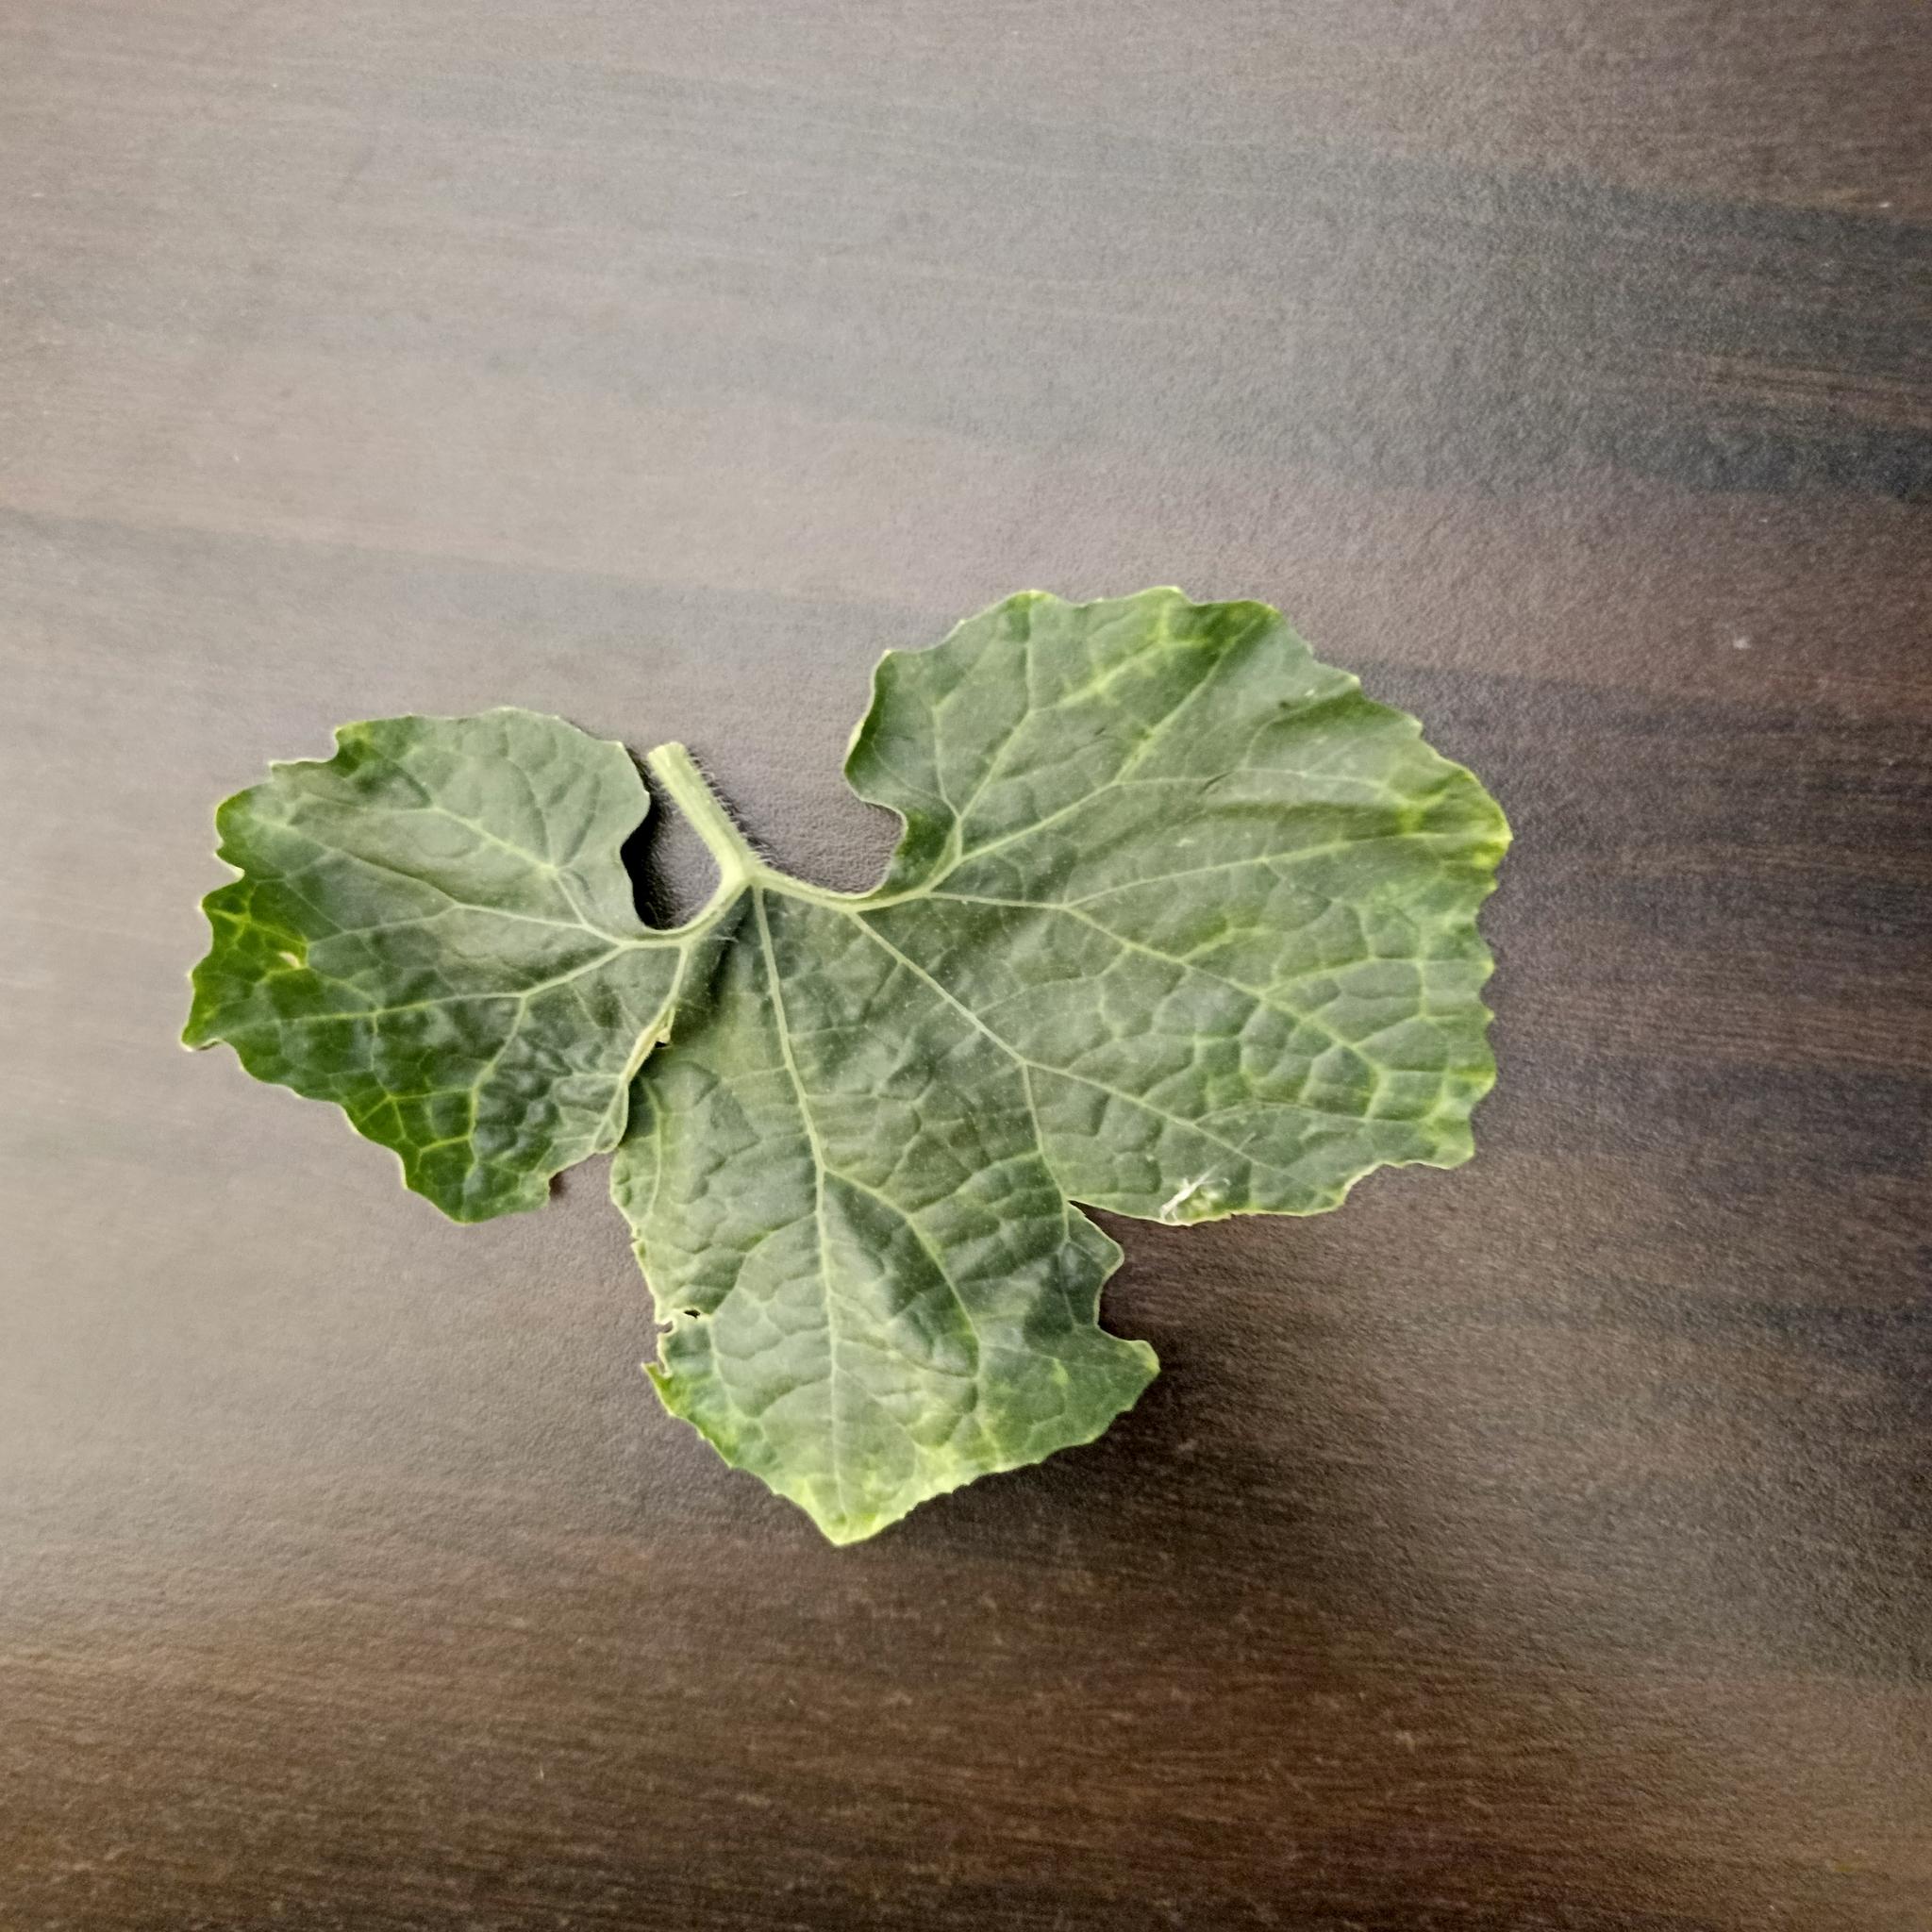
Label: Leaf curl